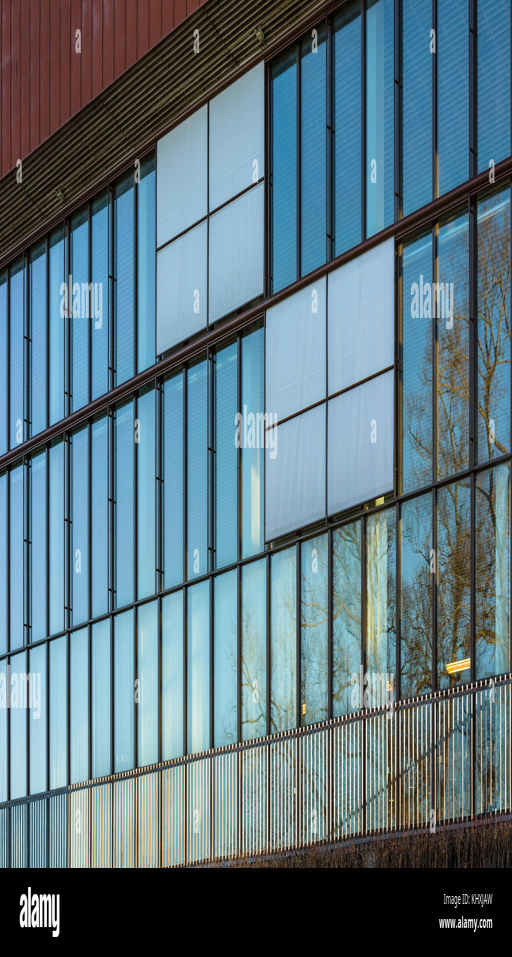
operating system makes sort of facade on building .